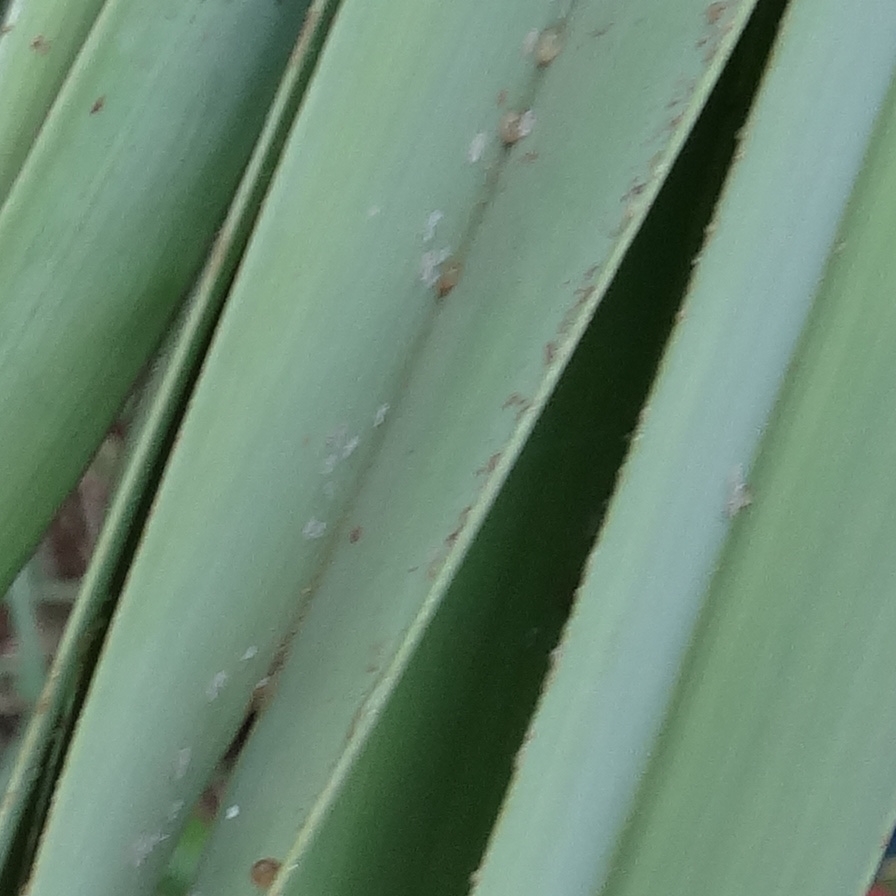
Label: Dubas